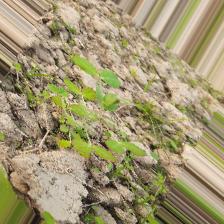
Label: Lentil Rust